Ancillary Mercy

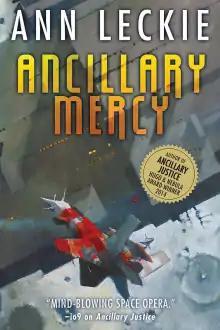

Ancillary Mercy is a science fiction novel by the American writer Ann Leckie, published in October 2015. It is the final novel in Leckie's "Imperial Radch" space opera trilogy, which began with "Ancillary Justice" (2013) and was followed by "Ancillary Sword" (2014).